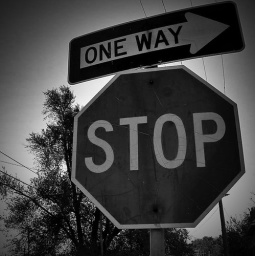
Stop sign in front of my house